Answer in natural language. Considering the relative positions, is sleek black flatscreen smart tv (marked C) above or below Doorway (marked A)? Choose between the following options: below or above
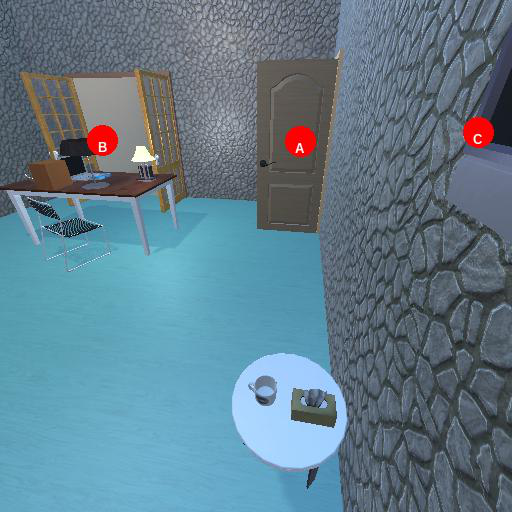
<answer>below</answer>